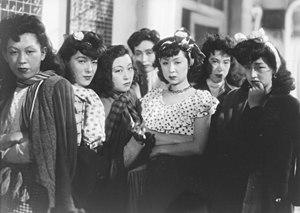
Femmes de la nuit est un film japonais réalisé par Kenji Mizoguchi et sorti en 1948.